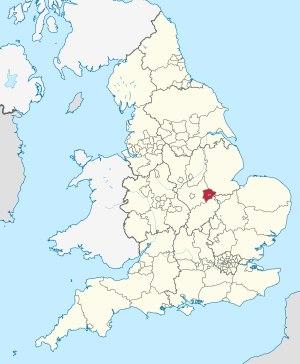
Voici la liste des paroisses civiles du comté cérémoniel de Rutland, en Angleterre. Ce comté est entièrement découpé en paroisses. En 2019, elles étaient au nombre de 57. Certaines n'ont aucun habitant.